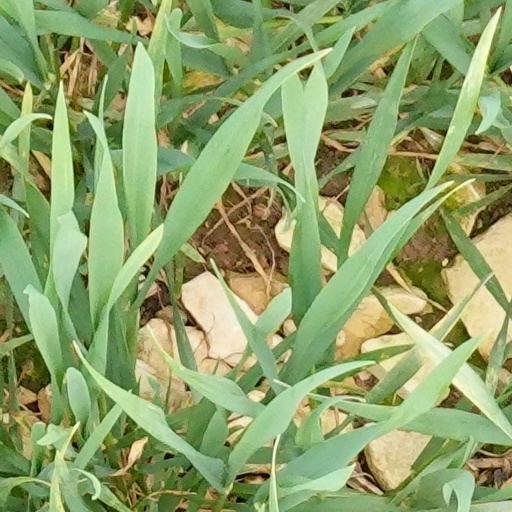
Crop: wheat